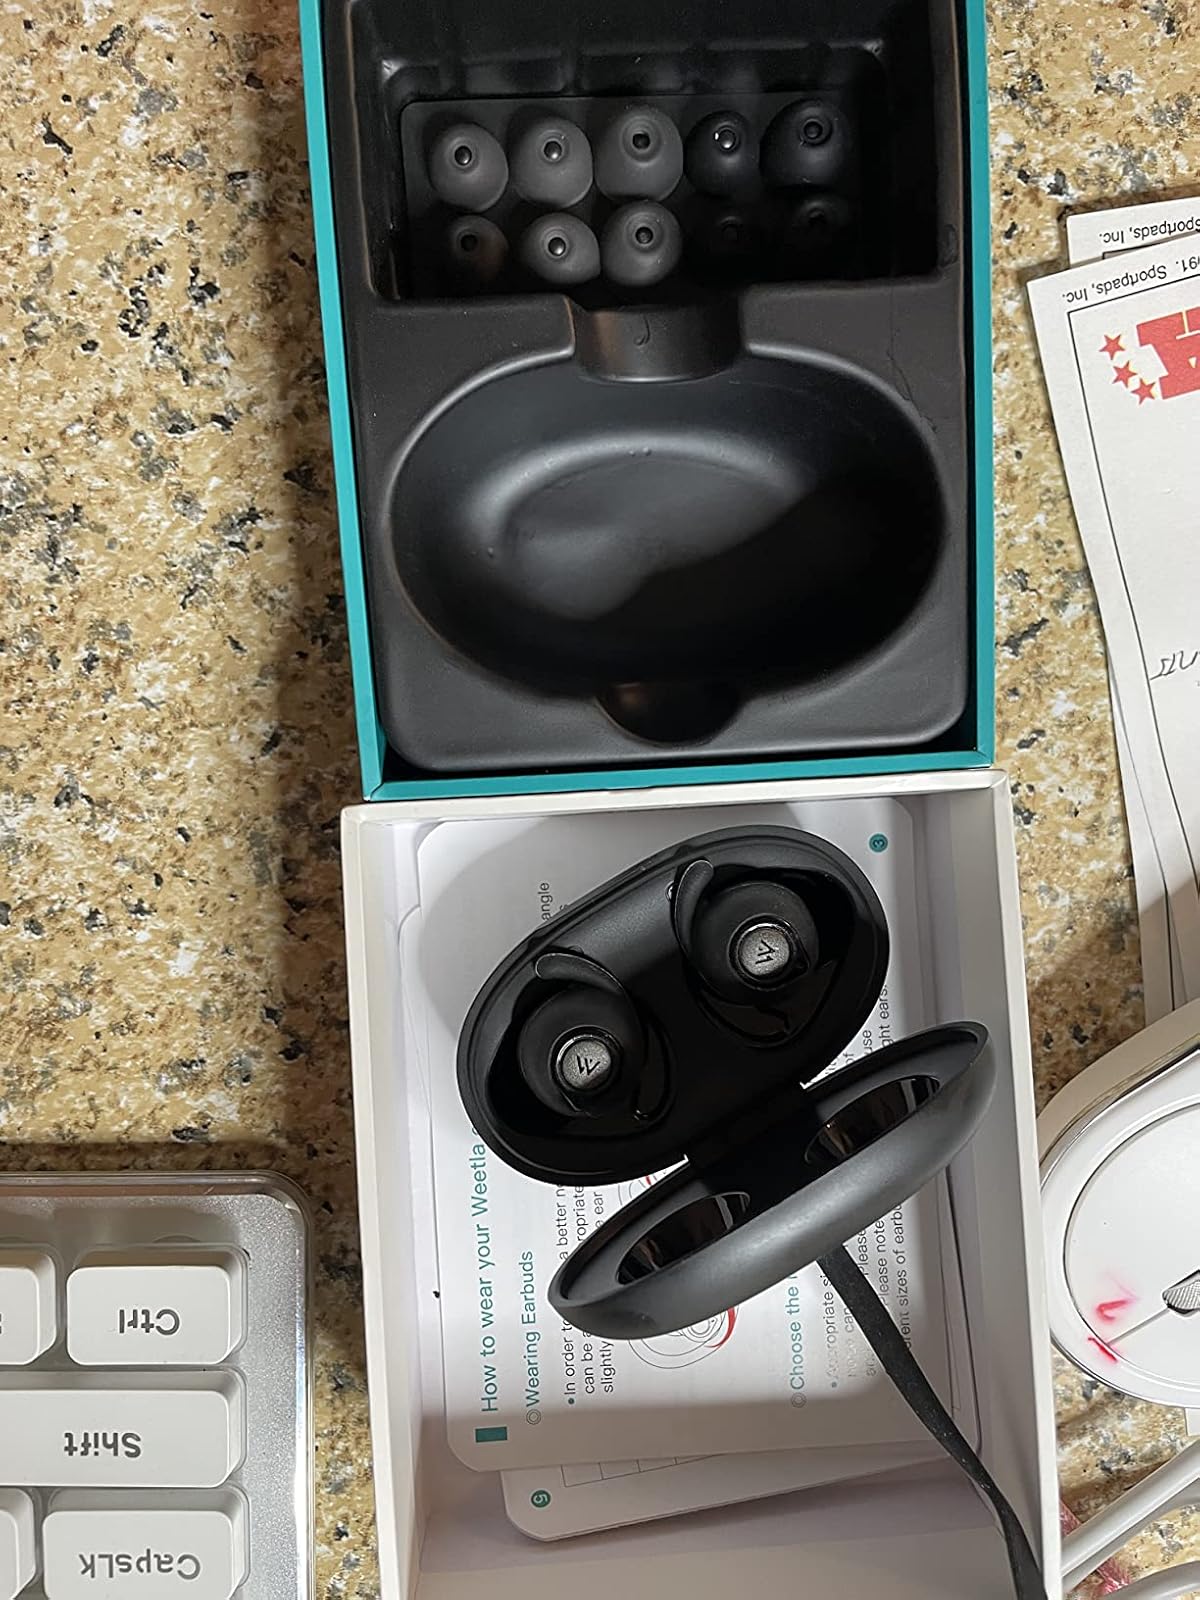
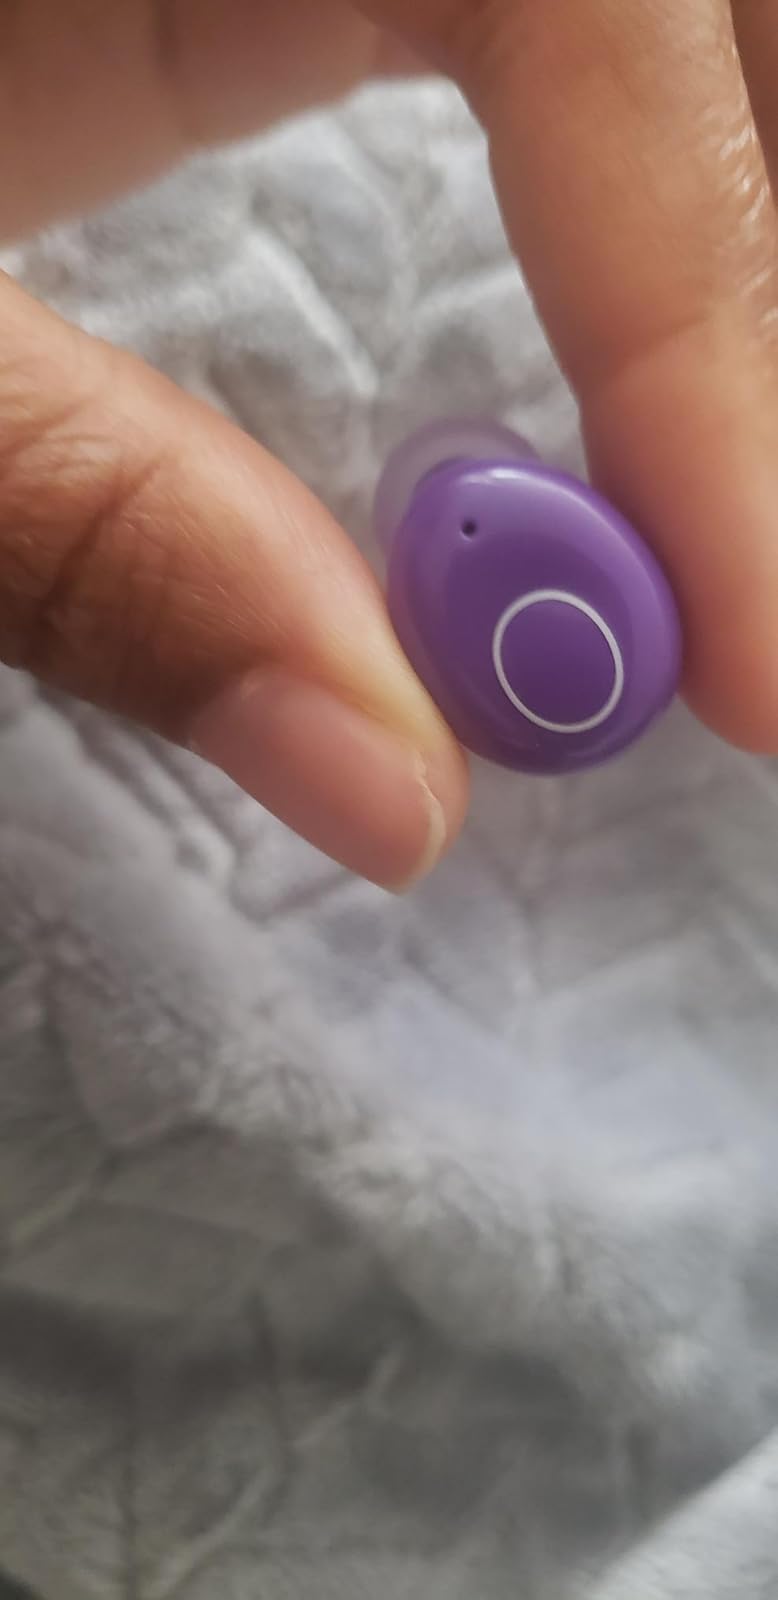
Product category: earbuds
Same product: no